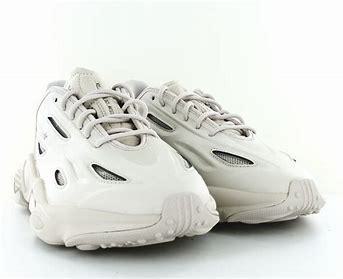
Brand: Adidas
Model: Ozweego Celox